Heavy Metal: How a Global Corporation Poisoned Kodaikanal

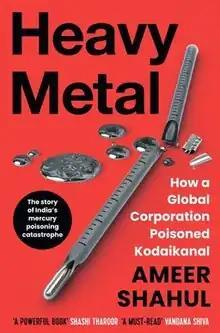
Cover of the 1st edition

Heavy Metal: How a Global Corporation Poisoned Kodaikanal is a non-fiction book by Indian author Ameer Shahul, published by Pan Macmillan in February 2023.